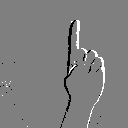
ASL letter: z